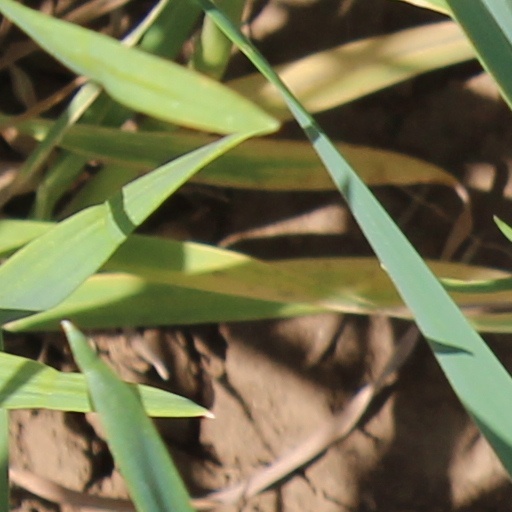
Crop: wheat